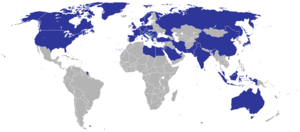
Depuis la signature des accords de Dayton en 1995, la Bosnie-Herzégovine entretient des relations relativement stables et qui tendent à se normaliser avec ses voisins.
Cette liste comprend les représentations diplomatiques de la Bosnie-Herzégovine, à l'exclusion des consulats honoraires.